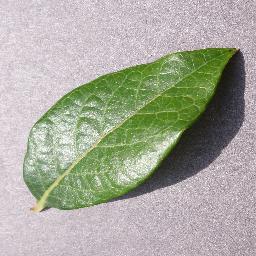
Label: Blueberry___healthy